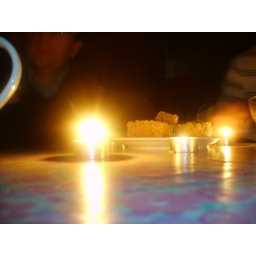
candles and rice krispy squares in the prayer house